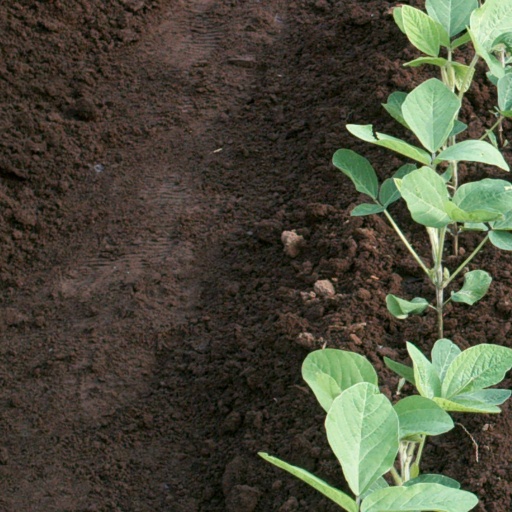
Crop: soybean